Yellow pine

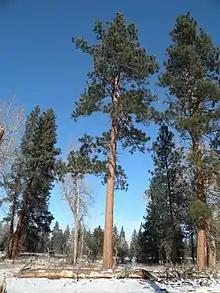
A group of ponderosa pine trees

Ponderosa pine forests occurs on the Colorado Plateau and in the Sierra Nevada of the Western United States, as well as other parts of North America.